Operation Bøllebank

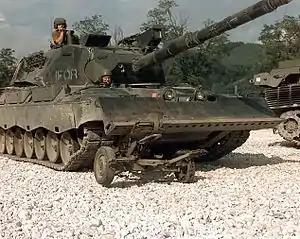
A Danish IFOR Leopard 1A5 tank crushing a Bosnian Serb 20 mm cannon in 1996

The events of Operation Bøllebank were by no means without consequences for either the Danish forces or the larger UN peacekeeping operations that they supported as a part of UNPROFOR. Criticism of the operation and its leadership, particularly the Danish leaders Lars Møller and Carsten Rasmussen, came from both UN administrators and the successive leadership of NORDBAT 2. Those in the UN who had always been skeptical of the deployment of tanks by the Danish government claimed that the mere presence of the armoured vehicles in Tuzla was a provocation and caused an increase in aggression on the Serbian side. Internally, the last commander of NORDBAT 2, Brigadier General Per Hvidberg, stationed in Tuzla from 1995 to 1996, described Møller’s use of force to be unnecessary, "provocatory" and "wrong" as it breached the strict rules of engagement set in place by the UN.